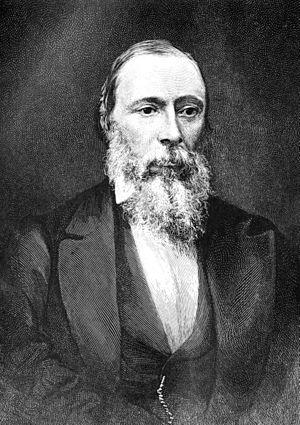
Jean-Charles Hippolyte Joseph Houzeau de Lehaie est un astronome et journaliste belge.
Le Grand Orient de Belgique est une obédience maçonnique nationale belge installée le 23 février 1833. Ayant aboli en 1854 l'article condamnant tout sujet politique ou religieux en loge et en 1872 l'obligation pour ses membres de se référer au « Grand Architecte de l'Univers », le Grand Orient de Belgique est une obédience dite « libérale » et « adogmatique ».